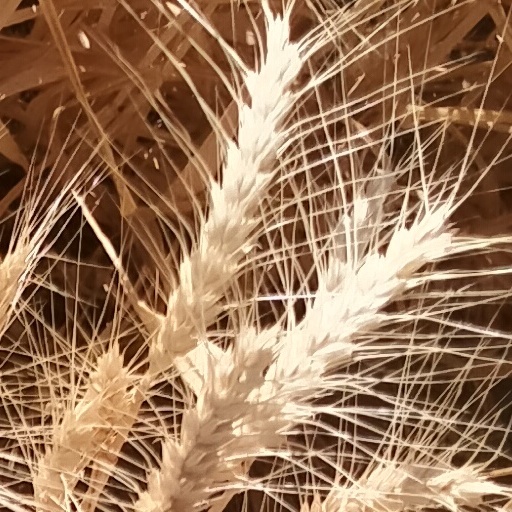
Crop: wheat